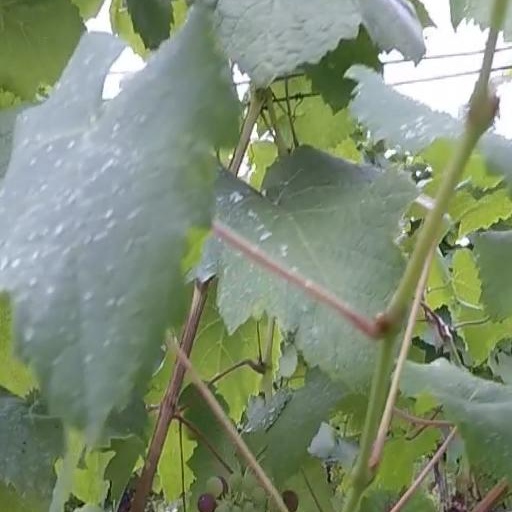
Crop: grape